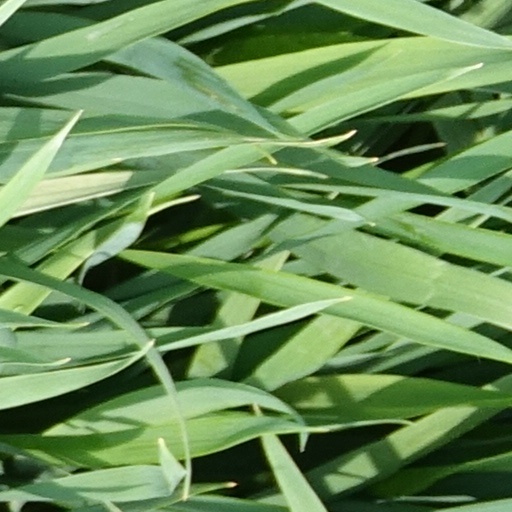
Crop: wheat